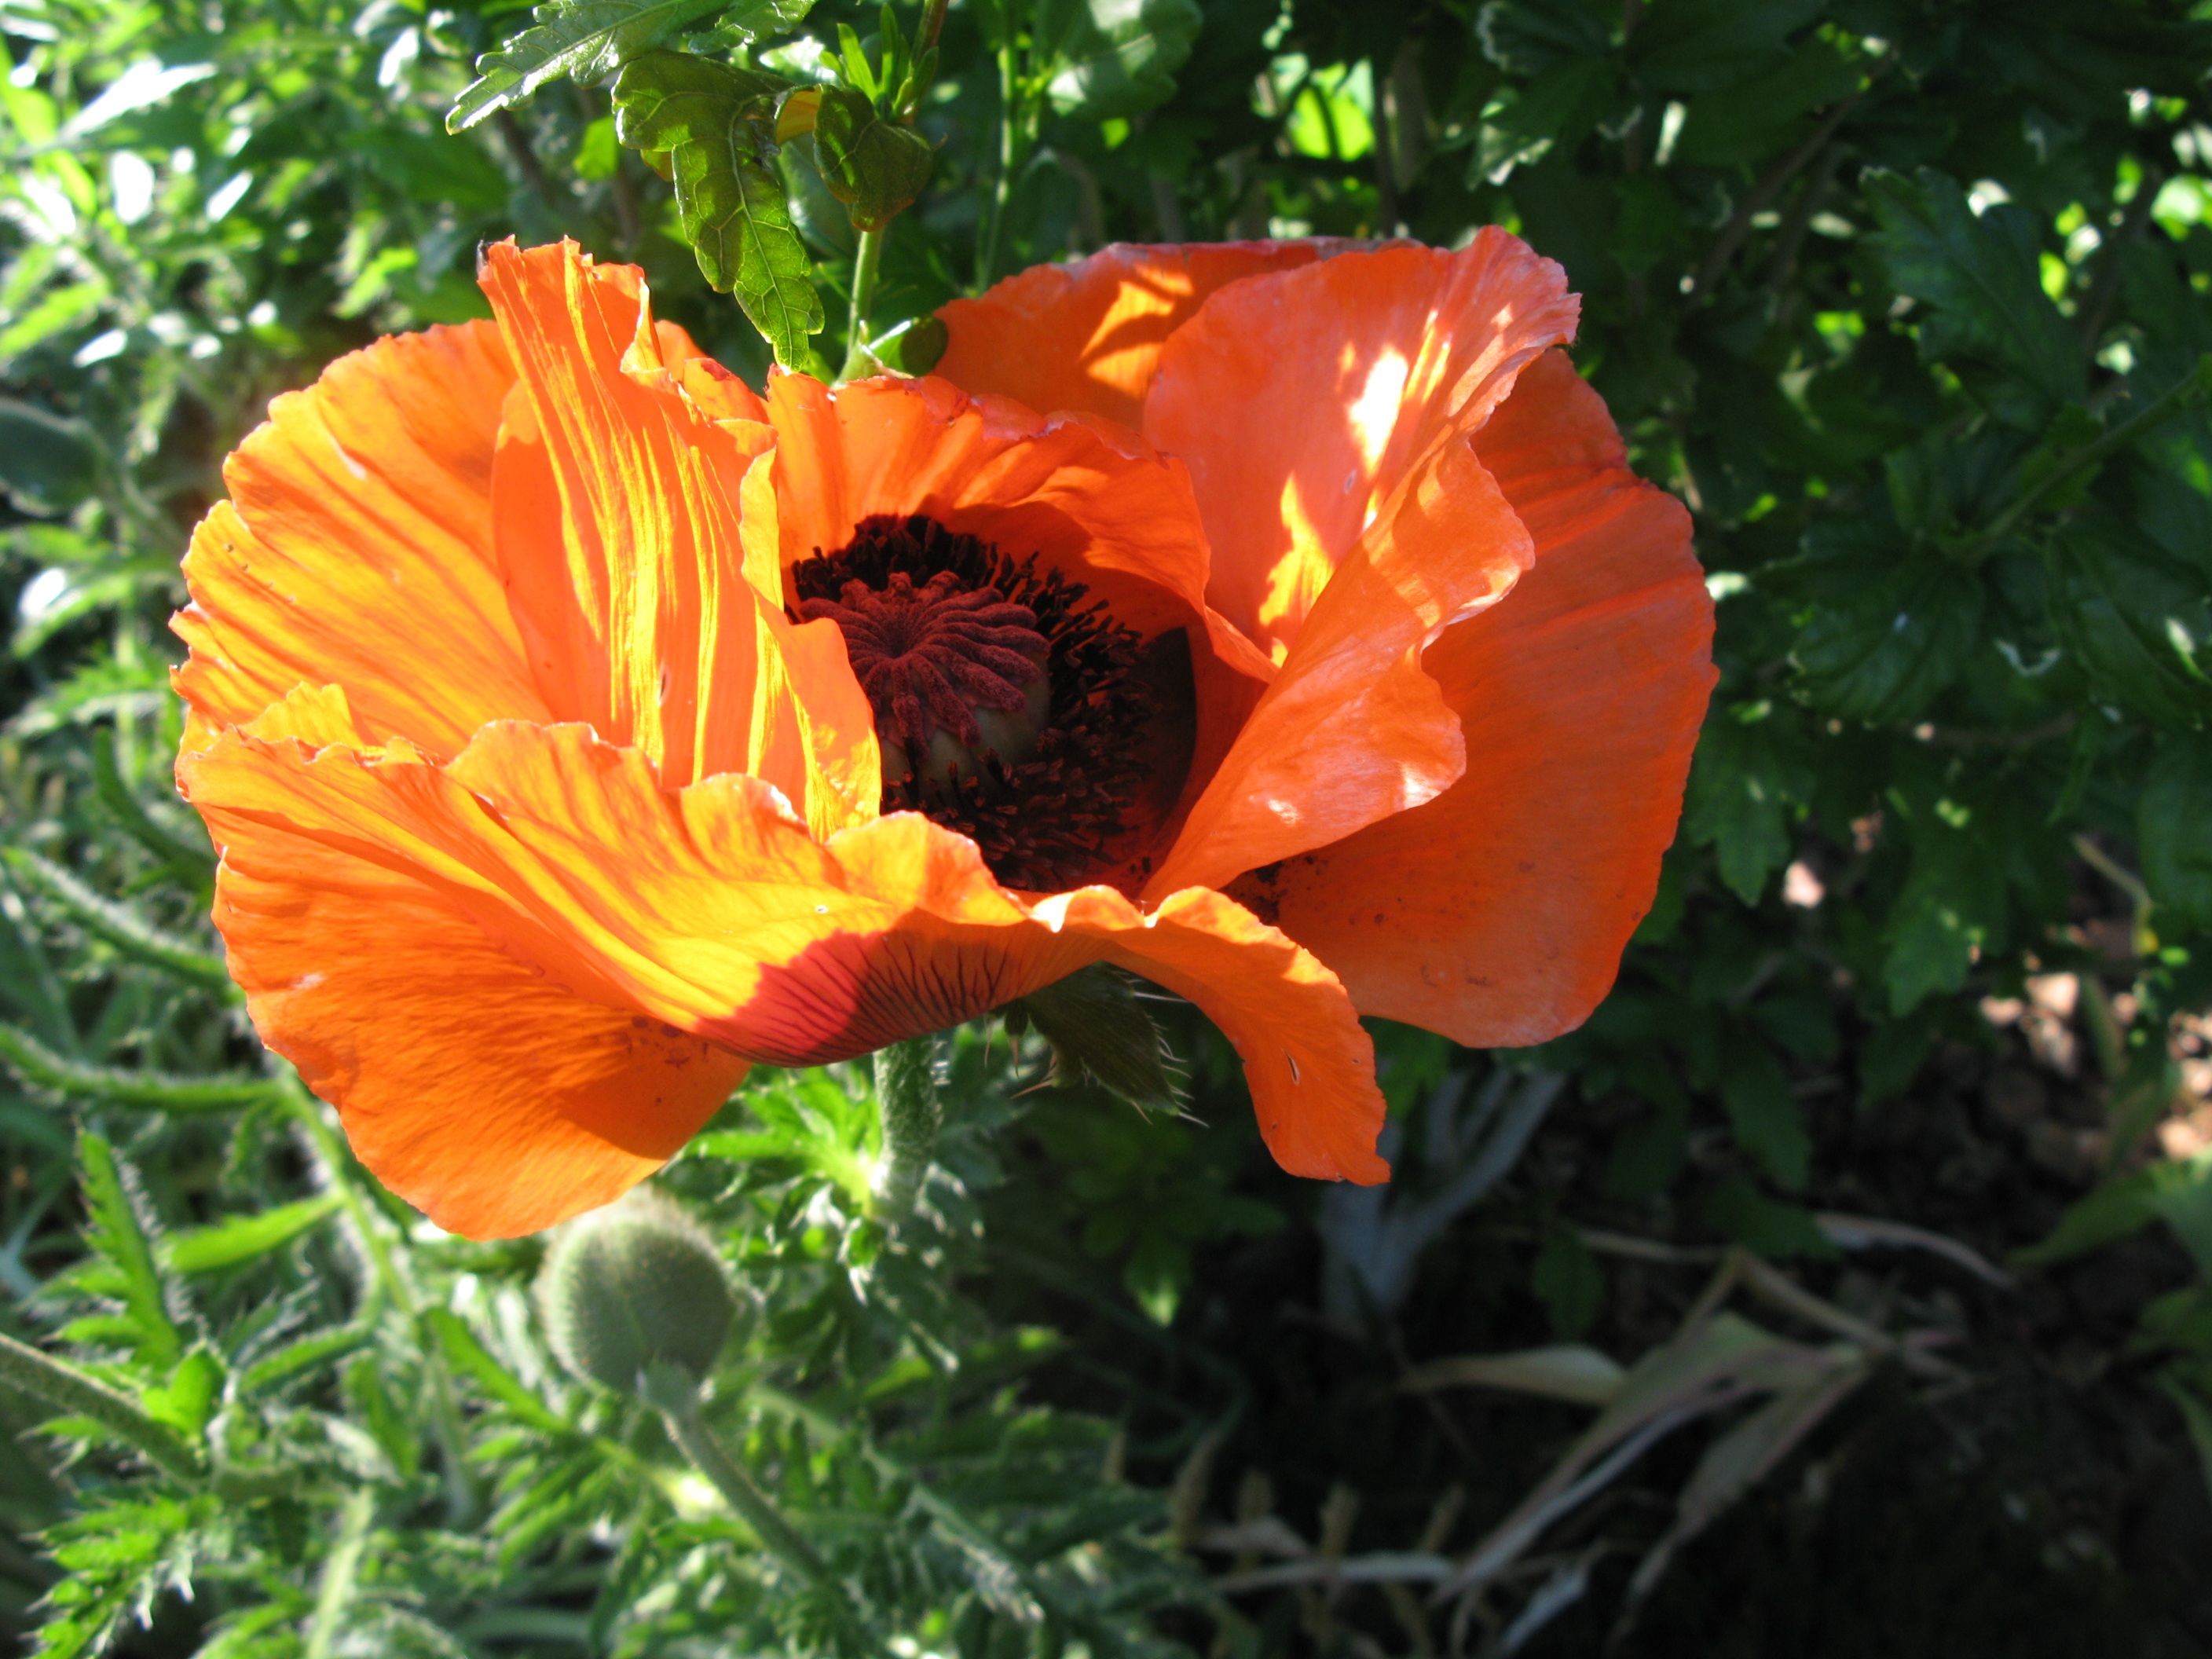
plant, flower, petal, botany, flora, wildflower, lichtspiel, poppy flower, stripes, poppy, coquelicot, macro photography, flowering plant, yellow red, eschscholzia californica, annual plant, land plant, poppy family